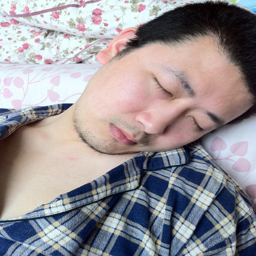
what is the recommended time length of sleep ?